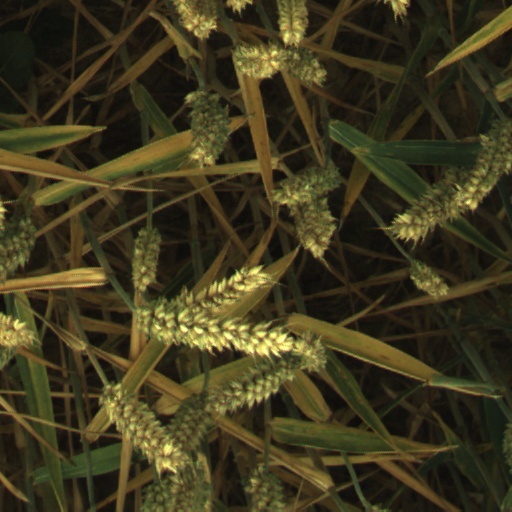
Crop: wheat